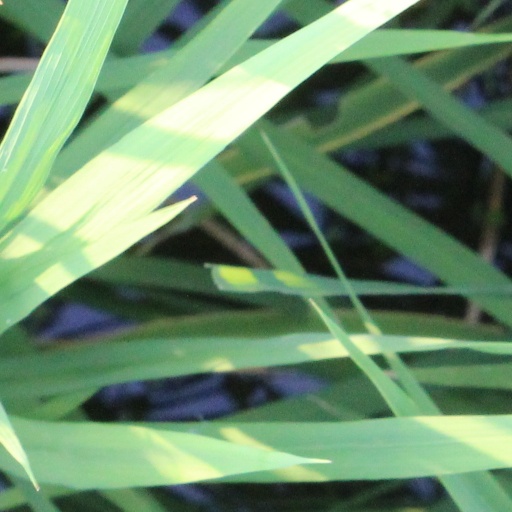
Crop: rice